History of Qatar

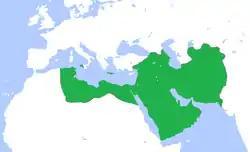
Abbasid Caliphate at its greatest extent, c. 850.

Substantial development in the pearling industry around the Qatari Peninsula occurred during the Abbasid era. Ships from Basra en route to India and China would make stops in the port of Qatar during this period. Chinese porcelain, West African coins and pieces from Thailand have been discovered in Qatar. Archaeological remains from the 9th century suggest that Qatar's inhabitants used greater wealth, perhaps from the pearl trade, to construct higher quality homes and public buildings. However, when the caliphate's prosperity declined in Iraq, so too did it in Qatar.